Deming, New Mexico

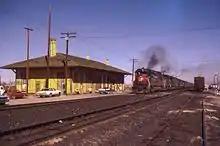
The old Deming train depot in 1983

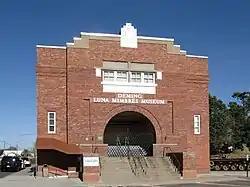
Deming Luna Mimbres Museum

The city is within the Gadsden Purchase of 1853, which was acquired from Mexico specifically to provide a southern route for a railroad to connect the United States with California. Deming was founded in 1881 and incorporated in 1902, and is named after Mary Ann Deming Crocker, wife of Charles Crocker, one of the Big Four of the California railroad industry. The Silver Spike was driven here on March 8, 1881, to commemorate the meeting of the Southern Pacific with the Rio Grande, Mexico and Pacific (a subsidiary of the Atchison, Topeka and Santa Fe) railroads. This was the second transcontinental railroad to be completed in North America.